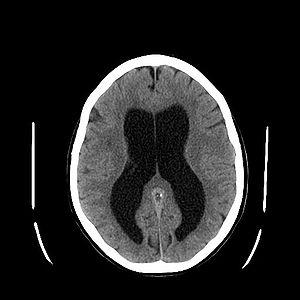
L’hydrocéphalie est une anomalie neurologique sévère, définie par l'augmentation du volume des espaces contenant le liquide cérébro-spinal : ventricules cérébraux et espace sous-arachnoïdien. Cette dilatation peut être due à une hypersécrétion de LCS, un défaut de résorption, ou une obstruction mécanique des voies de circulation.